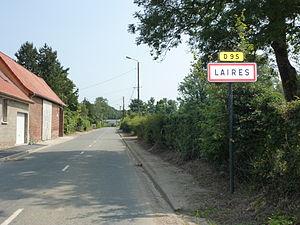
Laires est une commune française située dans le département du Pas-de-Calais en région Hauts-de-France.